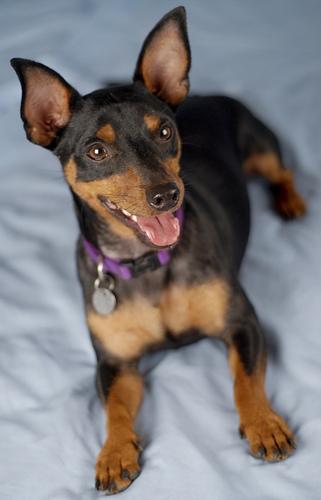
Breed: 561-n000127-miniature_pinscher